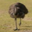
Label: bird